Willem Linnig the Younger

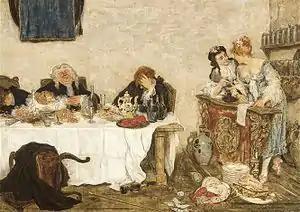
"Rabelais' quarter of an hour"

Linnig returned to study with his father and also spent a lot of time studying after nature. After a year he returned to show Nicaise de Keyser a folder of his works. De Keyser was so impressed that he offered Linnig to return to the academy. Linnig decided not to take up the offer.